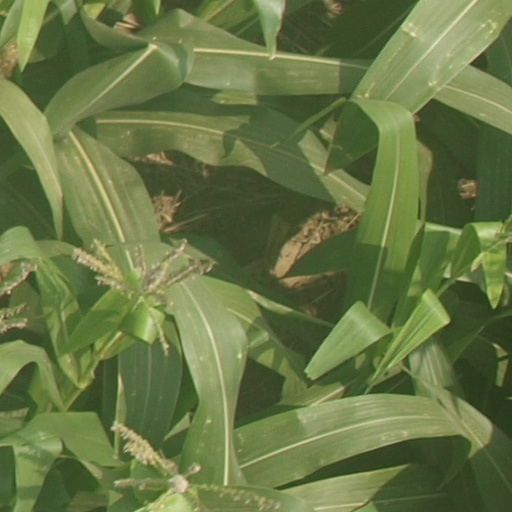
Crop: maize; corn